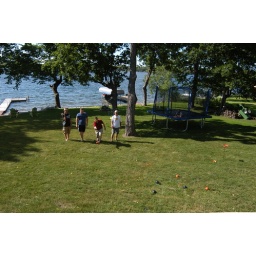
At Tom and Beth's house at the lake in Alexandrea, Minnesota.